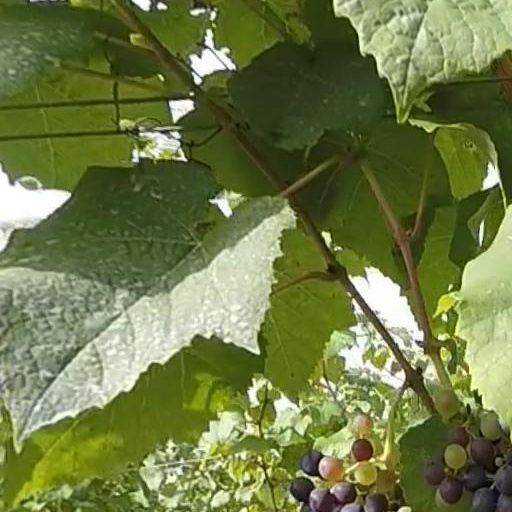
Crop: grape